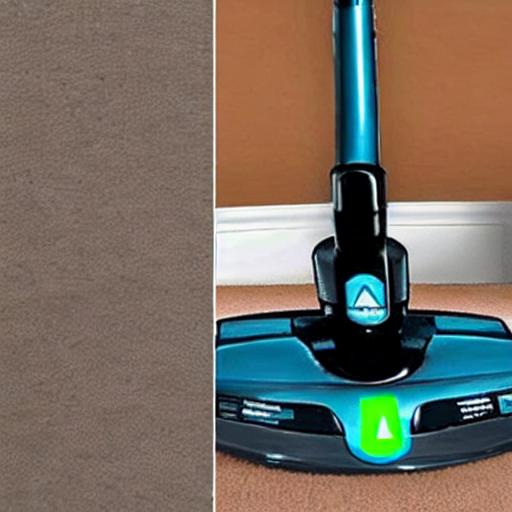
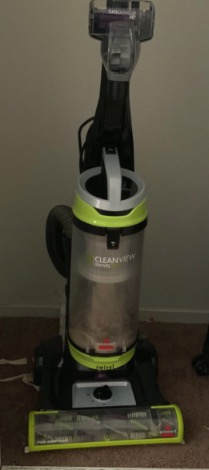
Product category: items_vacuum
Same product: no